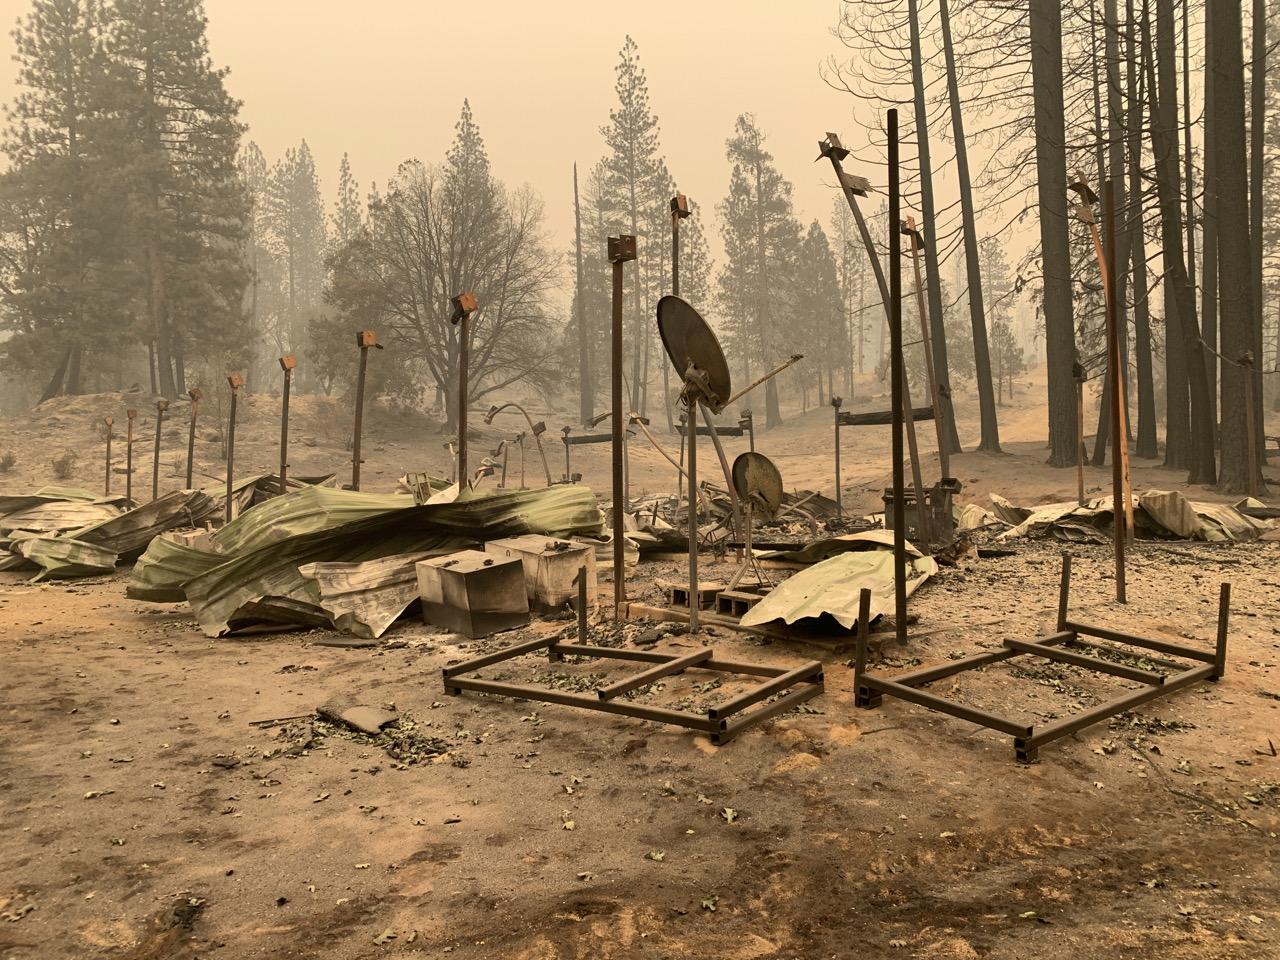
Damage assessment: destroyed